W.E.

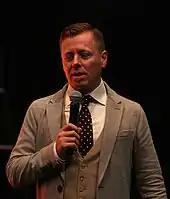
The film's soundtrack was composed by Abel Korzeniowski and recorded at Abbey Road Studios in London in April 2011.

Polish composer Abel Korzeniowski composed the film's music. Madonna had heard Korzeniowski's work on the soundtrack of the 2009 drama film, "A Single Man". The singer remembered being "struck by the score's 'bittersweet' qualities, this melancholic, romantic, sweeping emotional kind of heartbreaking beauty." She asked "A Single Man" director, fashion designer Tom Ford, about Korzeniowski and decided to sign him to compose "W.E."s score. Madonna had incorporated parts of "A Single Man" score into the screenplay and rough cut of "W.E." The score features strings, electric guitar, harp, viola and piano, and the combination of instruments was used to bridge the film's two time periods.